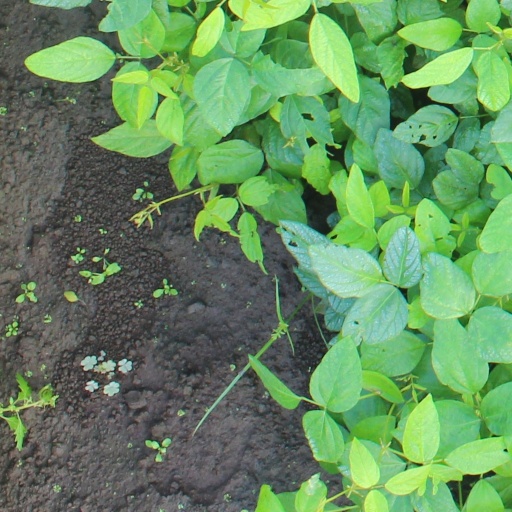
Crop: soybean